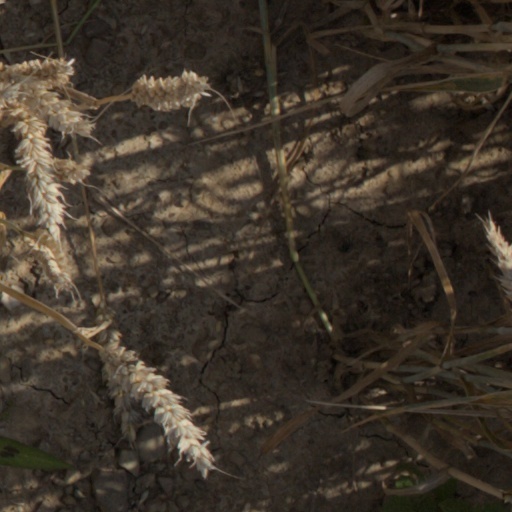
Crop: wheat